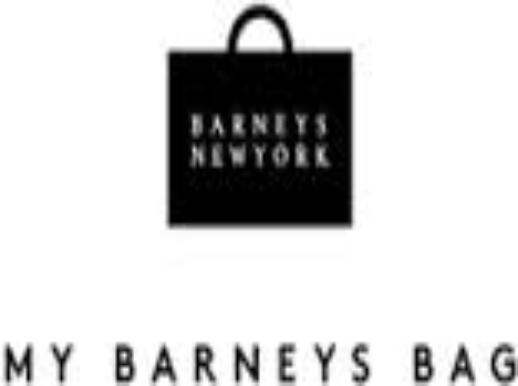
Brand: Barneys New York
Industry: Clothes